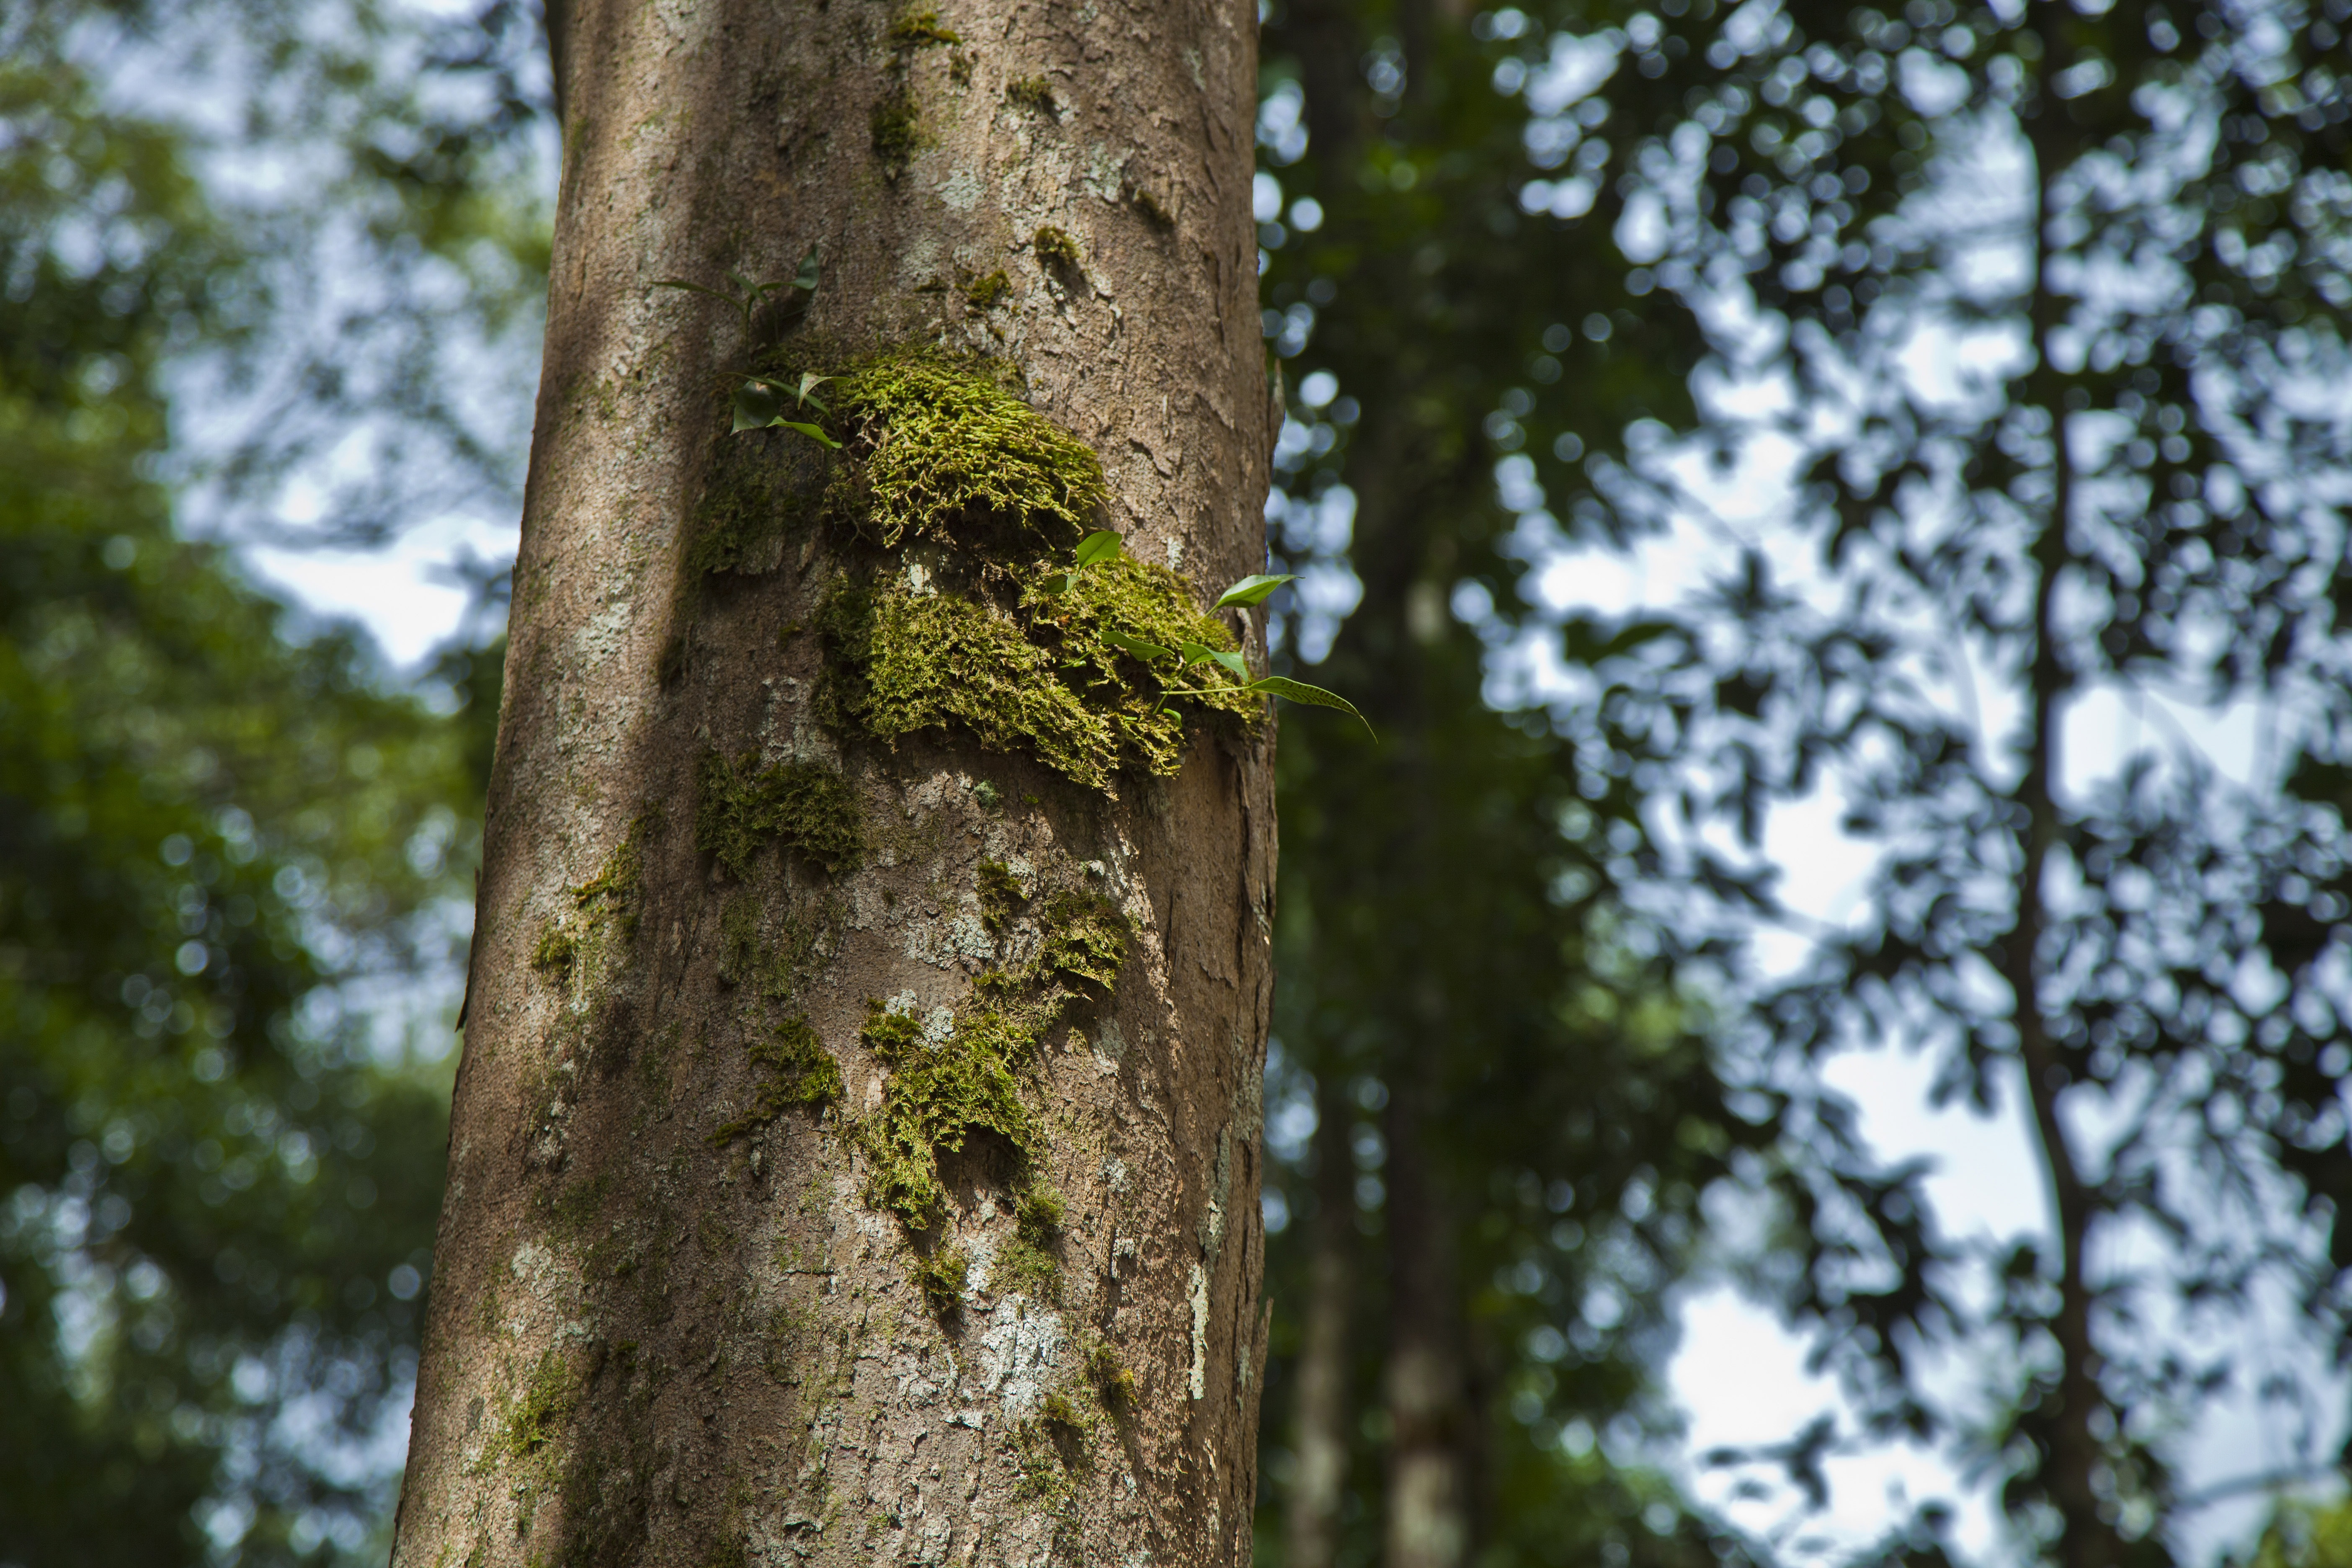
tree, nature, forest, branch, plant, sunlight, leaf, flower, trunk, moss, bark, environment, green, autumn, botany, flora, tree trunk, deciduous, grove, woodland, habitat, plant stem, woody plant, land plant